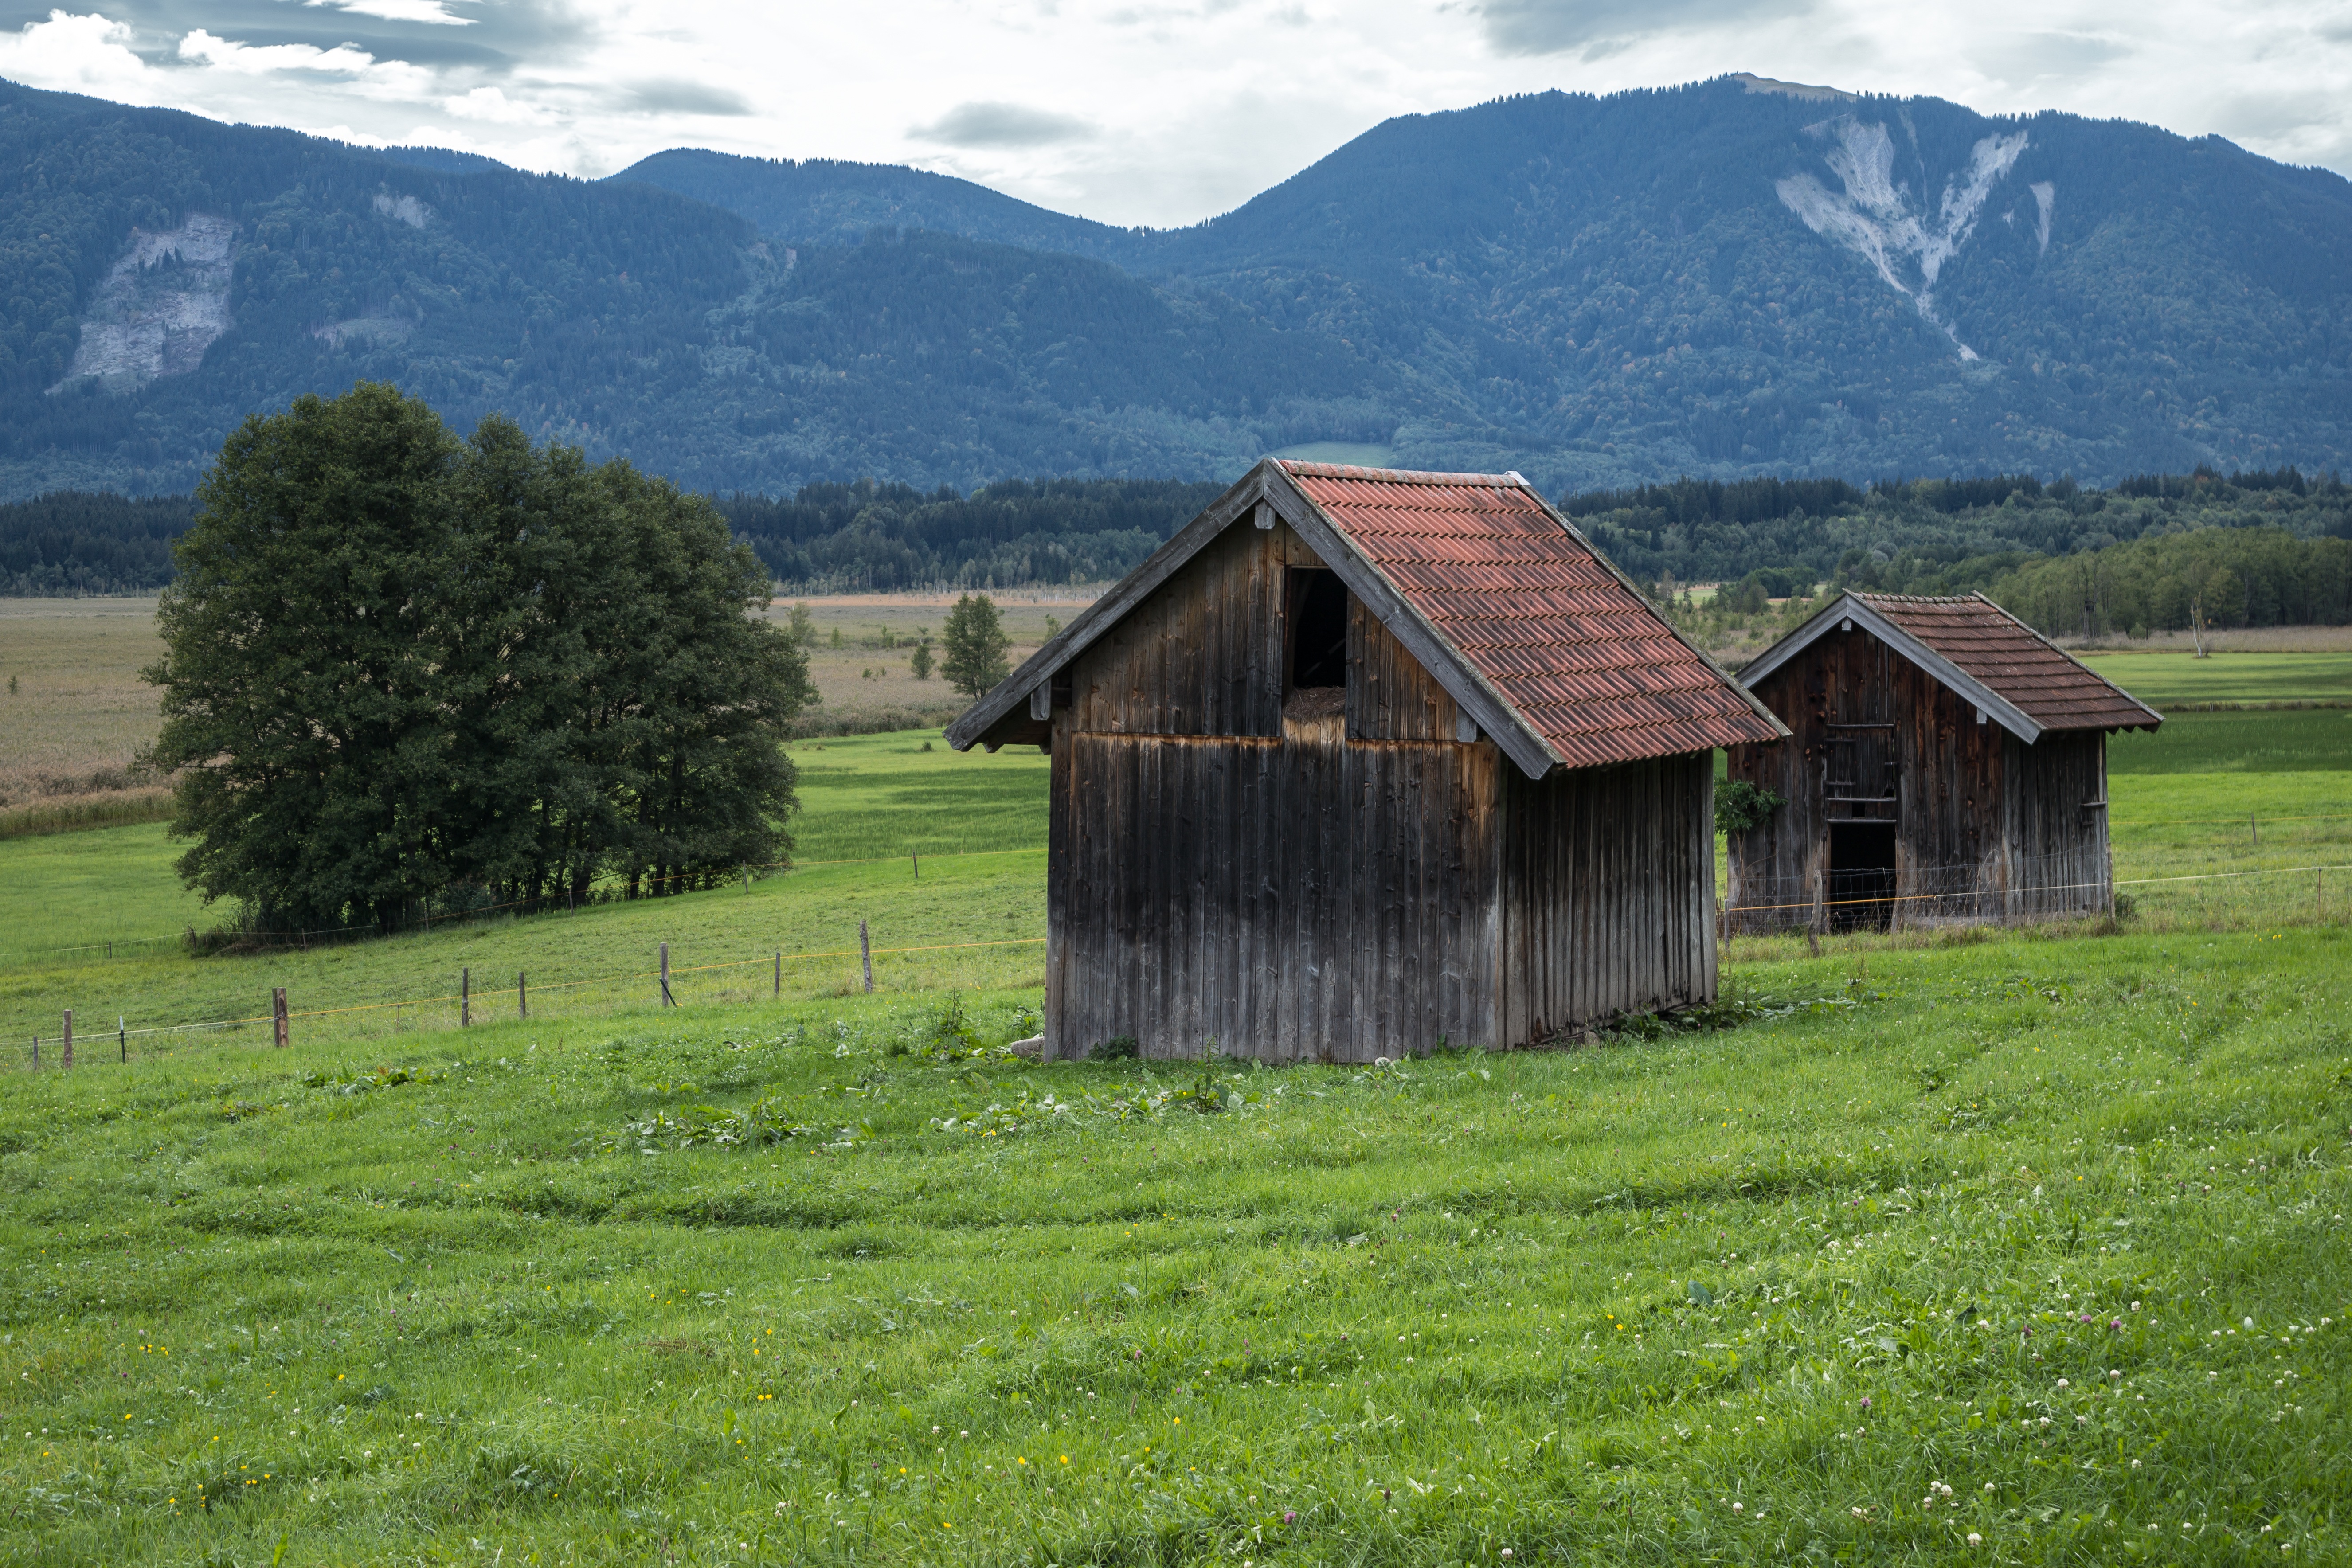
landscape, mountain, field, farm, meadow, building, barn, mountain range, vacation, hut, village, shack, alphabet, pasture, alpine, scale, agriculture, highland, mountains, germany, bavaria, log cabin, alm, rural area, oberammergau alpine, ceedings, mountainous landforms